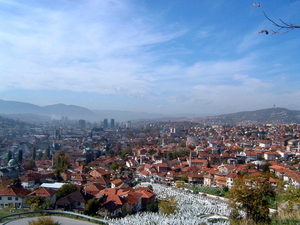
La fédération de Bosnie-et-Herzégovine est une des trois entités qui composent la Bosnie-Herzégovine avec la République serbe de Bosnie et le District de Brčko.
Les Alpes dinariques ou Dinarides sont un massif montagneux des Balkans occidentaux qui doivent leur nom au mont Dinara. Elles s'élèvent entre la plaine de Pannonie au nord-est et la mer Adriatique au sud-ouest, en plusieurs chaînes montagneuses orientées principalement selon un axe nord-ouest/sud-est, de la Slovénie au nord de l'Albanie où culmine leur plus haut sommet, à 2 692 mètres d'altitude : le Maja Jezercë. Elles couvrent au total six pays reconnus internationalement, auxquels peut s'ajouter le Kosovo. La plus grande ville est Sarajevo, capitale de la Bosnie-Herzégovine. Trois climats distincts influencent le massif : méditerranéen à l'ouest, montagnard au centre, où le relief est le plus élevé, et continental à l'est.